Jesus Christ 2005 God Bless America

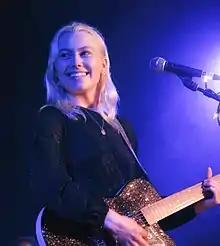

Following the release of "Jesus Christ 2005 God Bless America", several contemporary music critics praised the emotionally-charged lyrics. Mitch Mosk of "Atwood Magazine" called it an "achingly poignant" number, noting the confessional nature of the lyrics were similar in character to Bruce Springsteen and Elliott Smith. "Consequence of Sound" writer Ben Kaye praised the lyrical vulnerability of "Jesus Christ 2005 God Bless America", calling it "a crushing acoustic number". Ali Shutler of "NME" declared it "[the 1975's] most heartfelt, emotional turn yet". He compared the song's stark and personal sound to Bruce Springsteen's "Nebraska" (1982), calling it "haunting" and beautiful, and saying the track was "made for the comforting embrace of headphones". Martyn Young of "Dork" referred to the single as "one of [the band's] most important and deeply beautiful moments". In his review of "Notes on a Conditional Form", Andrew Sacher of "BrooklynVegan" highlighted Healy's emotional openness, saying: "[his] words can shake you to your core". Sophia Andrade of "The Harvard Crimson" said the song's lyrics were "characteristically cutting and clever with an added vulnerability that sets the song apart from the poppier numbers that appear to make up the majority of the upcoming album." Callie Ahlgrim of Insider said the personal-sounding nature of "Jesus Christ 2005 God Bless America" reminded her of similar gentle and tender qualities displayed in "Nana" (2016) and "Be My Mistake" (2018).